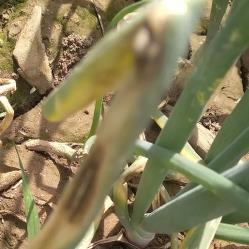
Crop: Onion
Condition: alternaria-d